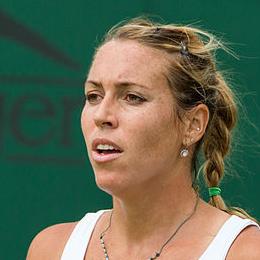
Age: 30